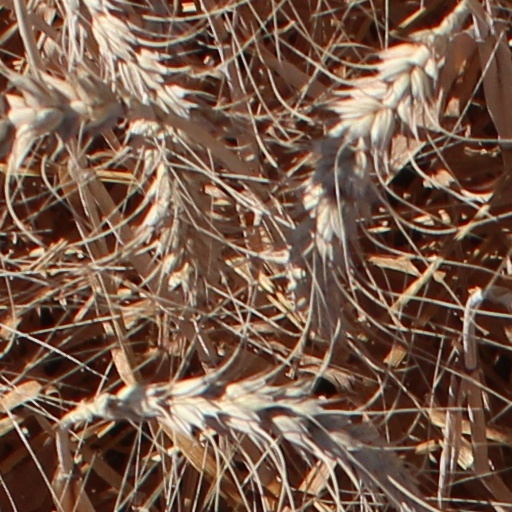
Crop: wheat